Richmond Community Church

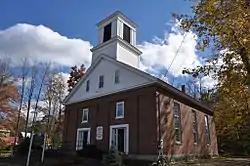
Richmond Community Church in 2012

The Richmond Community Church is a historic church building on Fitzwilliam Road (New Hampshire Route 119) in Richmond, New Hampshire, United States. Built in 1838, it is a distinctive regionally early example of Greek Revival church architecture executed in brick. The church was listed on the National Register of Historic Places in 1983. It is now owned by a Methodist congregation.